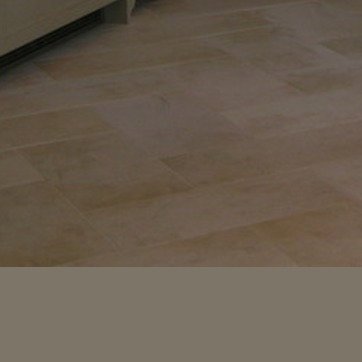
Material: tile